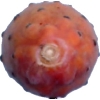
Label: cactus_fruit_red